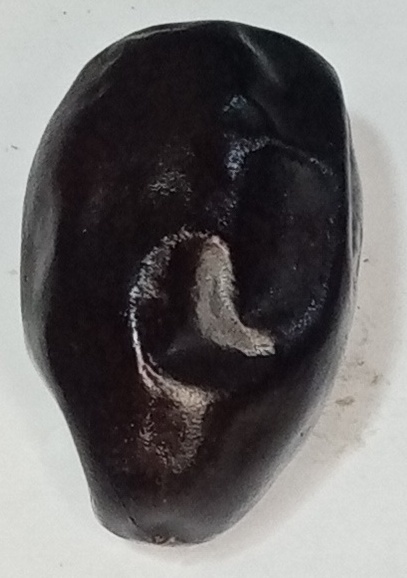
Variety: kupro
Size: large
Grade: grade-1